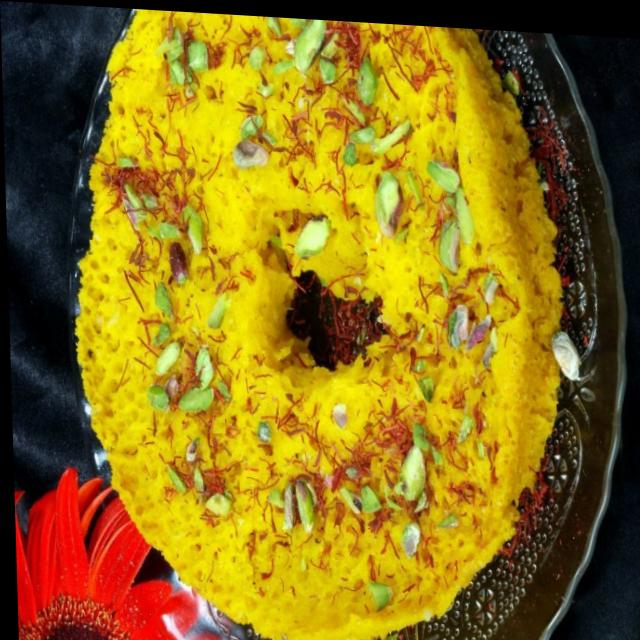
Dish: ghevar